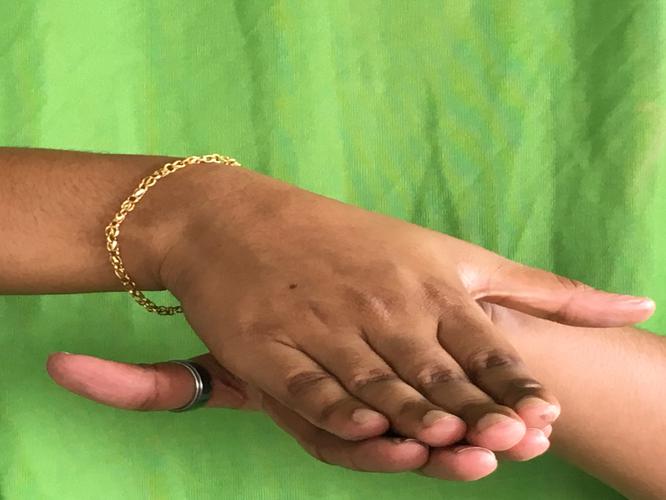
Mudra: Matsya
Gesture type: double_hand